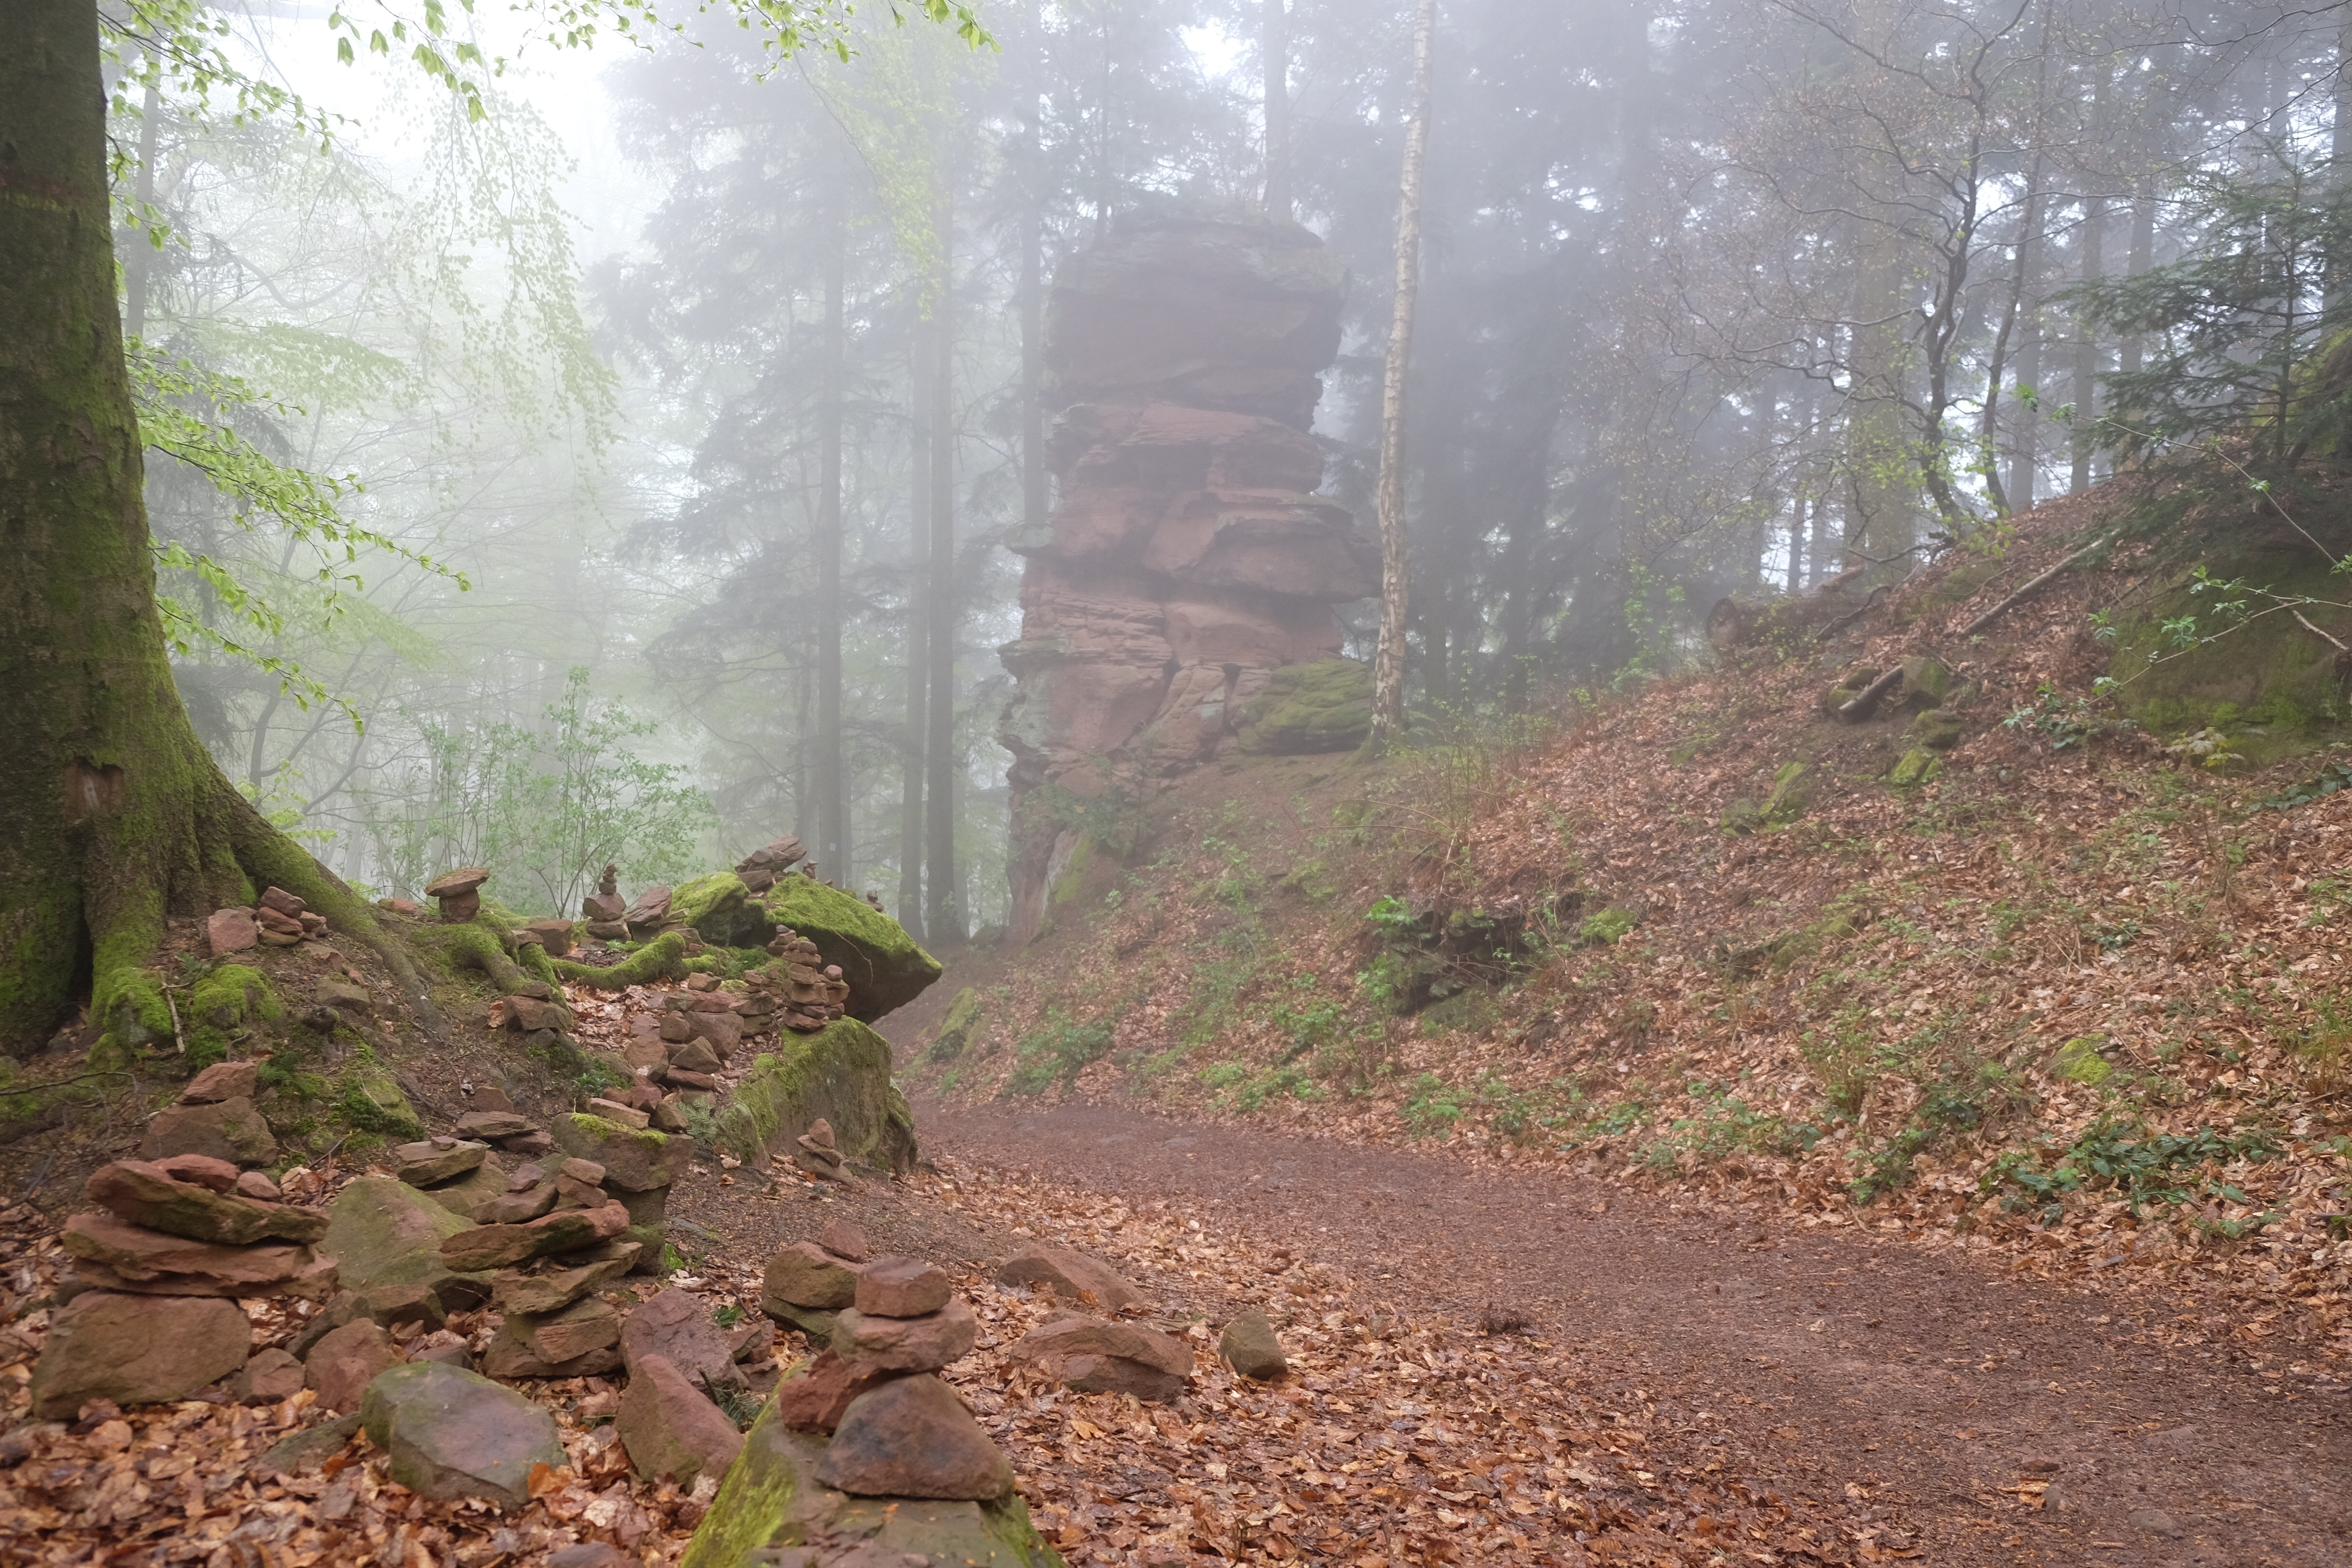
forest, wilderness, trail, valley, jungle, soil, ridge, woodland, habitat, ecosystem, natural environment, atmospheric phenomenon, geological phenomenon